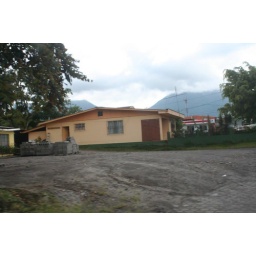
from the bus window in la fortuna